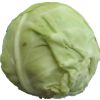
Label: Cabbage white 1